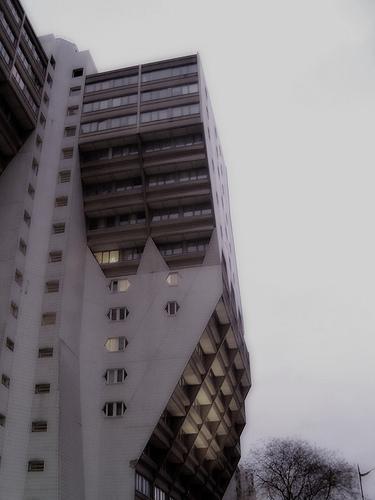
Weather: foggy or hazy